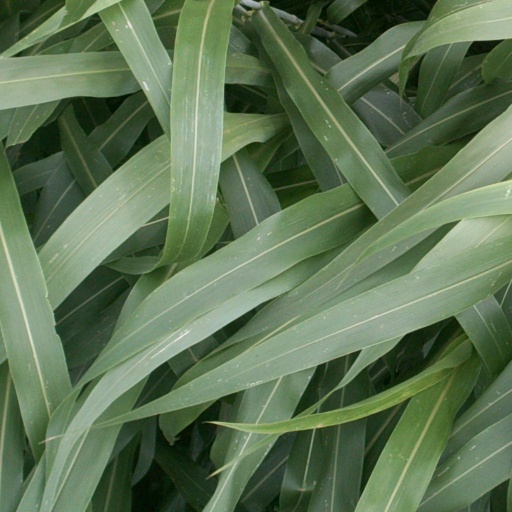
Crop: sorghum